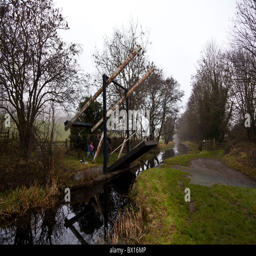
a family operating a swing bridge over the canal